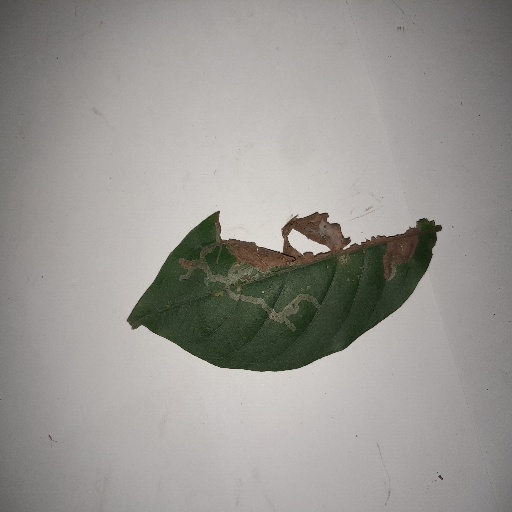
Species: HariTaki
Leaf condition: Bacterial Spot